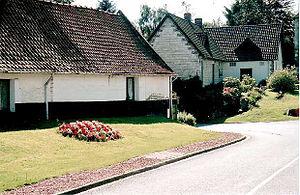
Mingoval est une commune française située dans le département du Pas-de-Calais en région Hauts-de-France.